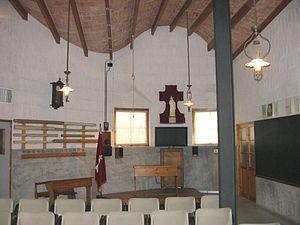
L'école de la Sagrada Familia est un édifice caractéristique du modernisme catalan construit en 1909 par l'architecte Antoni Gaudí, et situé dans l'enceinte de la Sagrada Família à Barcelone. Le petit édifice abritait l'école pour les enfants des ouvriers qui travaillaient sur le chantier ; il accueillit également d'autres enfants pauvres du quartier alors défavorisé.